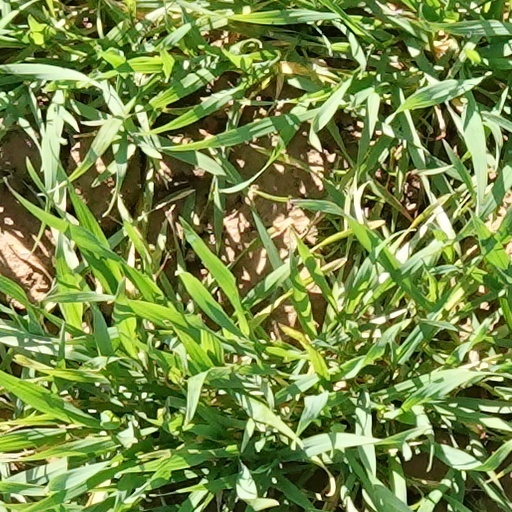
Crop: wheat